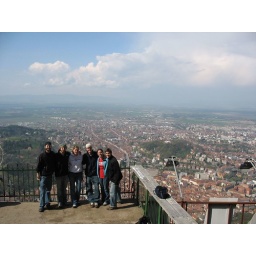
On the hill by the Brasov, Romania sign